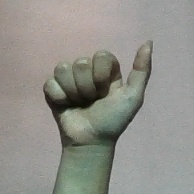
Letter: dhad